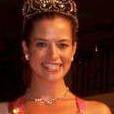
Age: 23